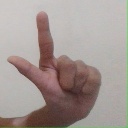
अक्षर: ल